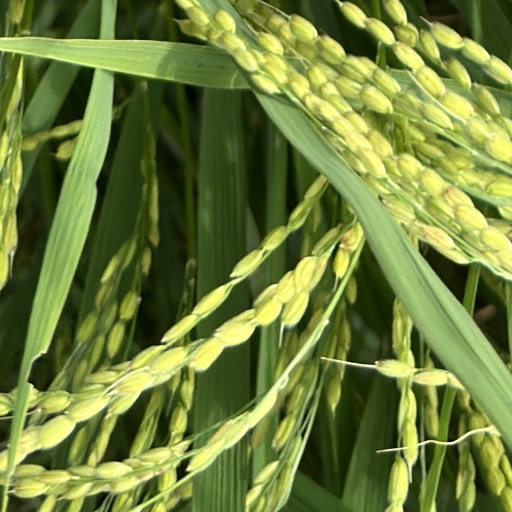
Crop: rice